Phantom Zone

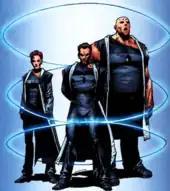
Phantom Zone criminals pictured from left to right: Ursa, General Zod, and Non. Art by Gary Frank and Jonathan Sibal.

In post-"Crisis" continuity, various species have independently discovered the Phantom Zone and given it different names. It is called the "Buffer Zone" by the Bgztlians, the "Still Zone" by the White Martians, the "Stasis Zone" by Loophole, the "Ghost Zone" by Prometheus, and the "Honeycomb" by Queen Bee.